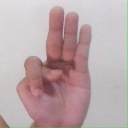
अक्षर: भ